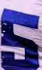
Number: 5